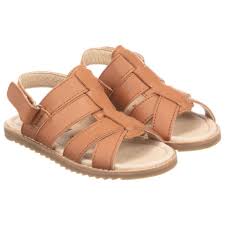
Waste category: shoes